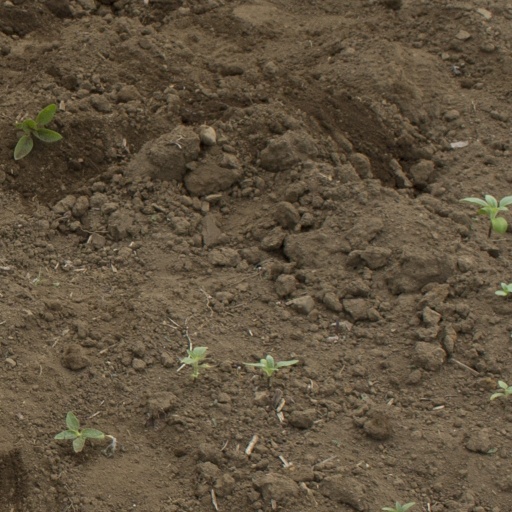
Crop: Jerusalem artichoke